Spider Grandmother

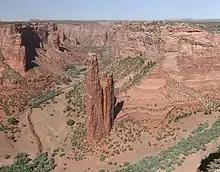
"Spider Rock", Canyon de Chelly, Arizona; legendary home to the Navajo Spider Grandmother

Spider Grandmother (Hopi "Kokyangwuti", Navajo "Na'ashjé'ii Asdzáá") is an important figure in the mythology, oral traditions and folklore of many Native American cultures, especially in the Southwestern United States.